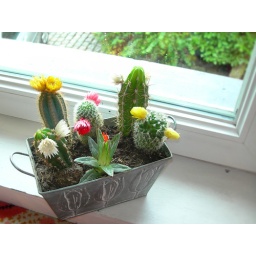
Cute colorful Cactus in a small guest house in Lille, France.